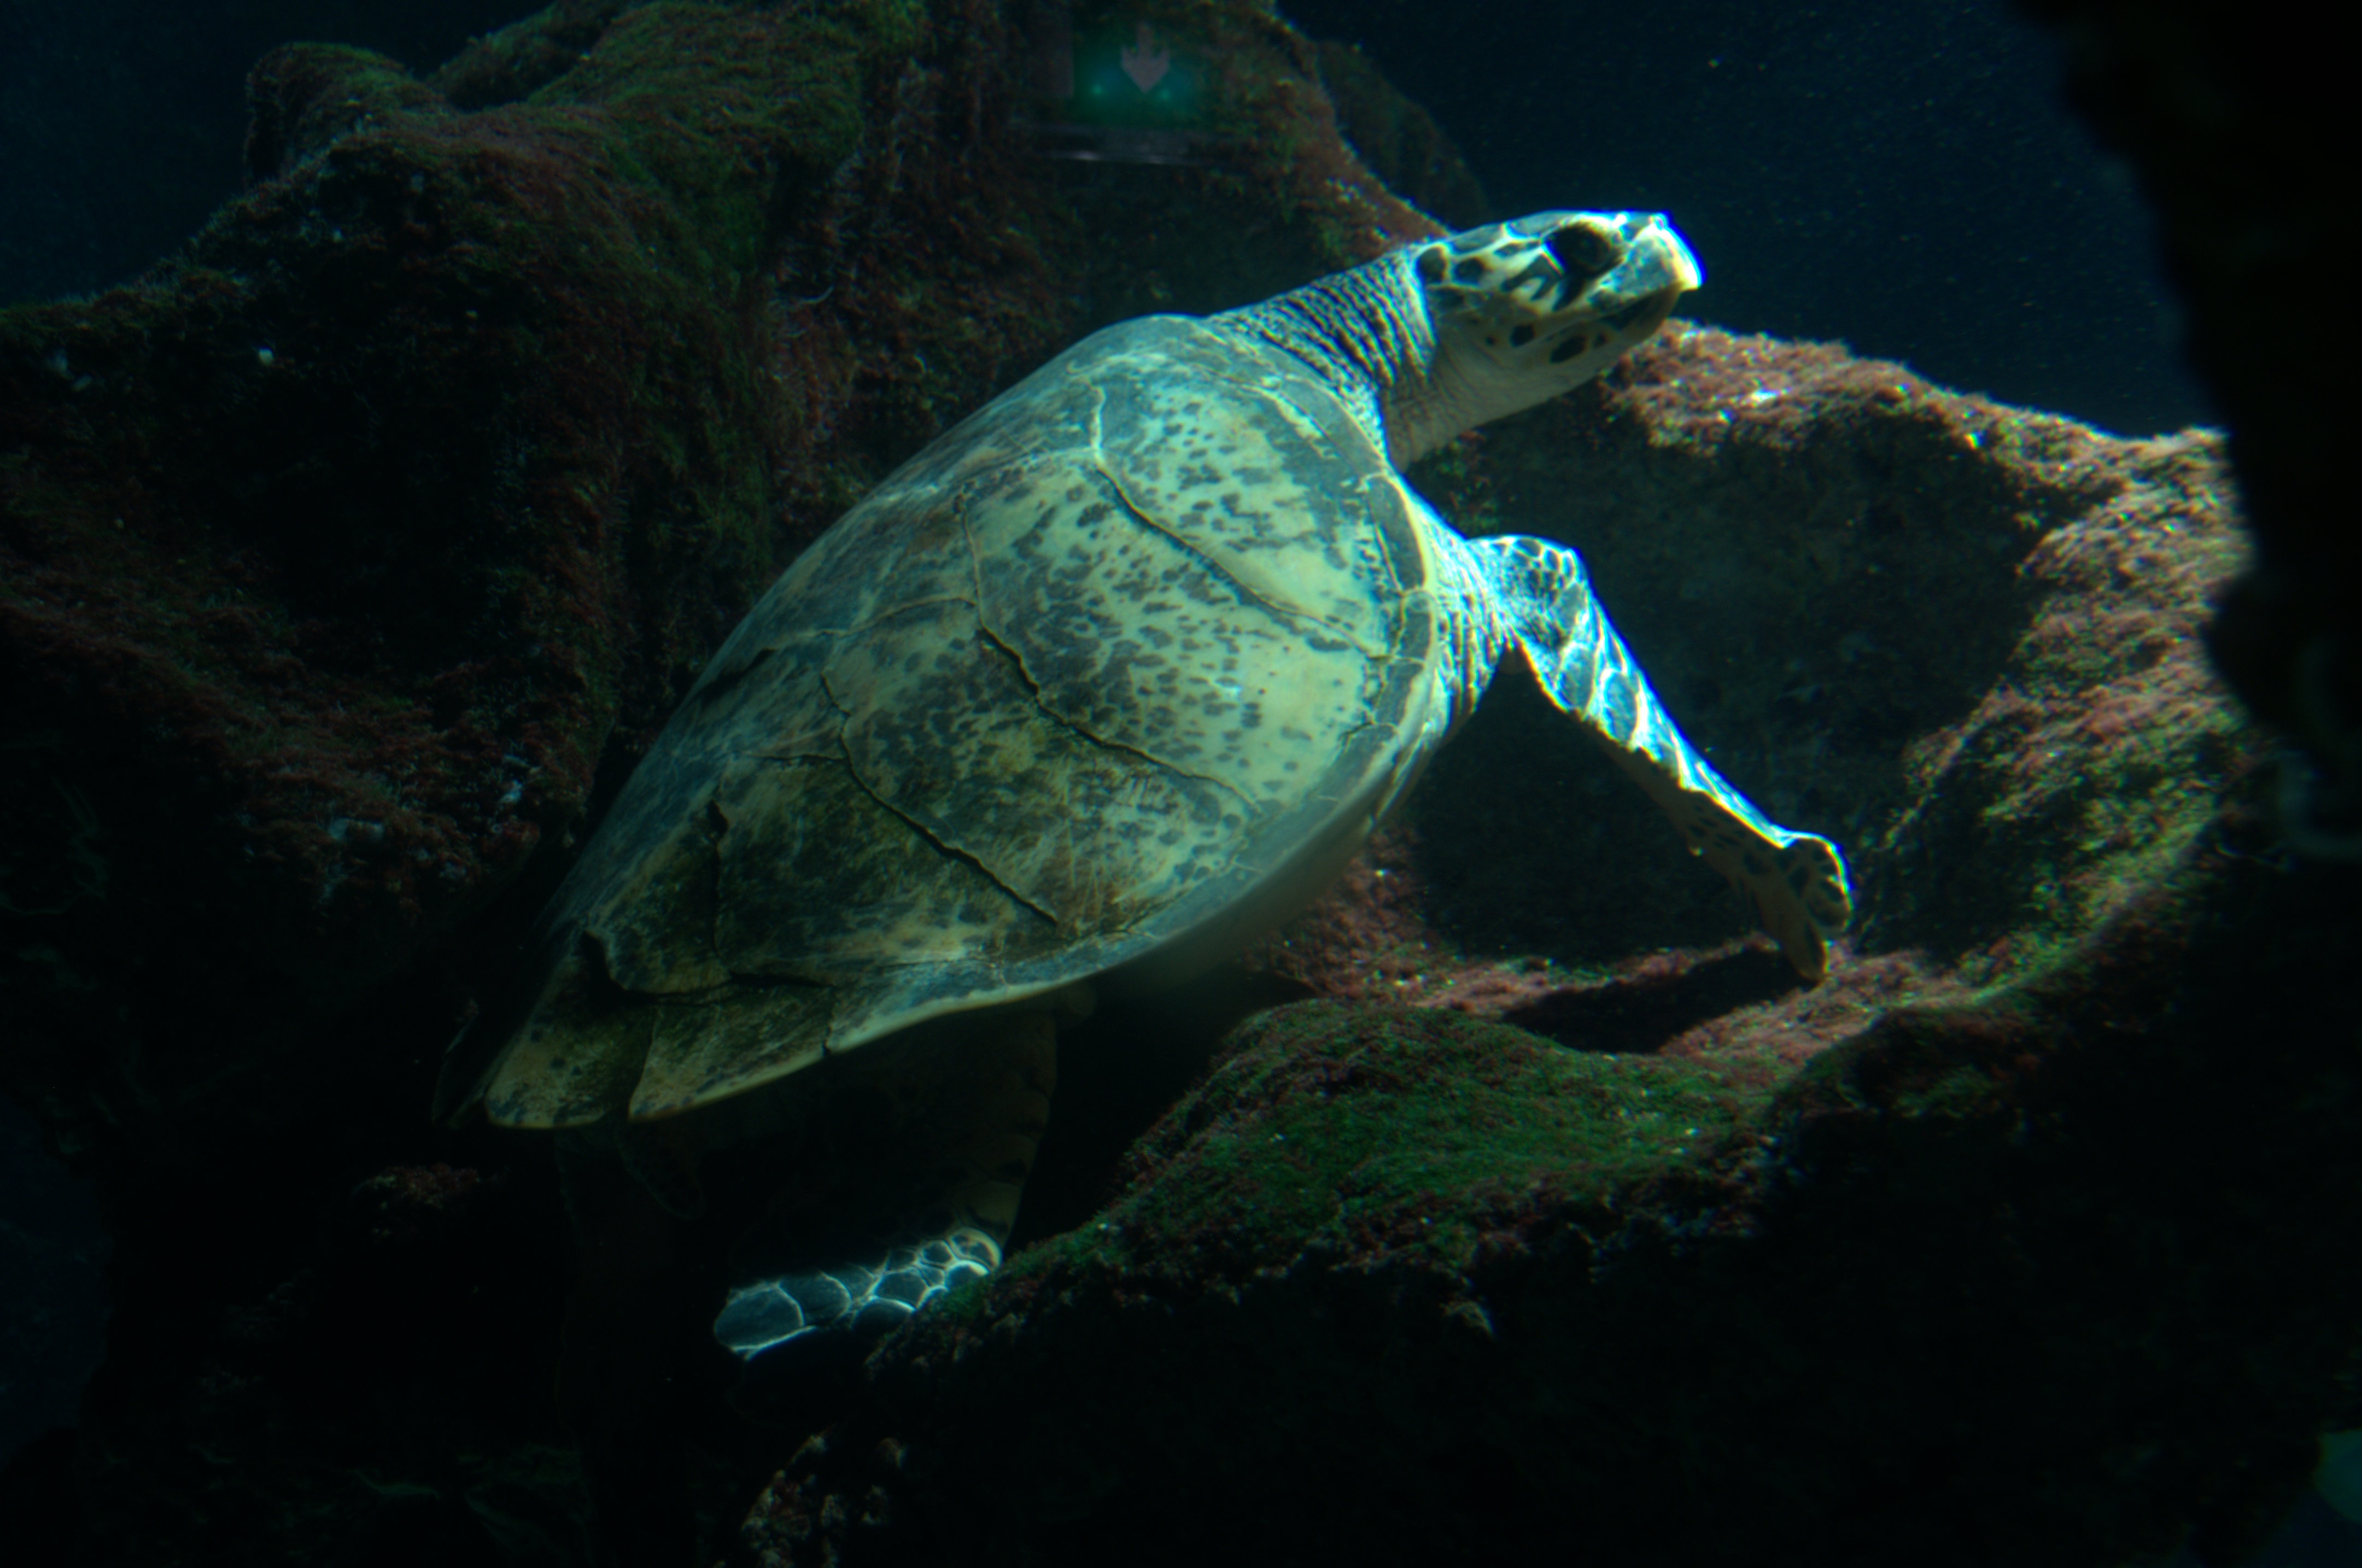
sea, underwater, green, biology, turtle, sea turtle, reptile, fauna, marine life, aquarium, organism, loggerhead, marine biology